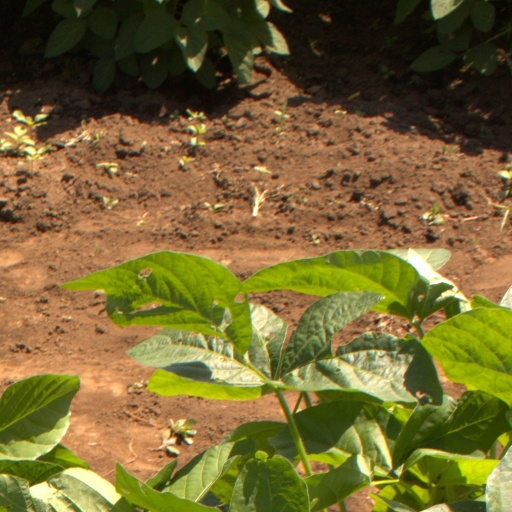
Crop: soybean